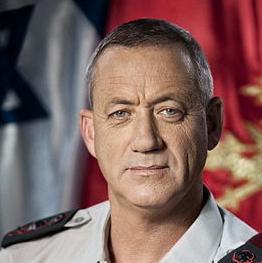
Age: 51